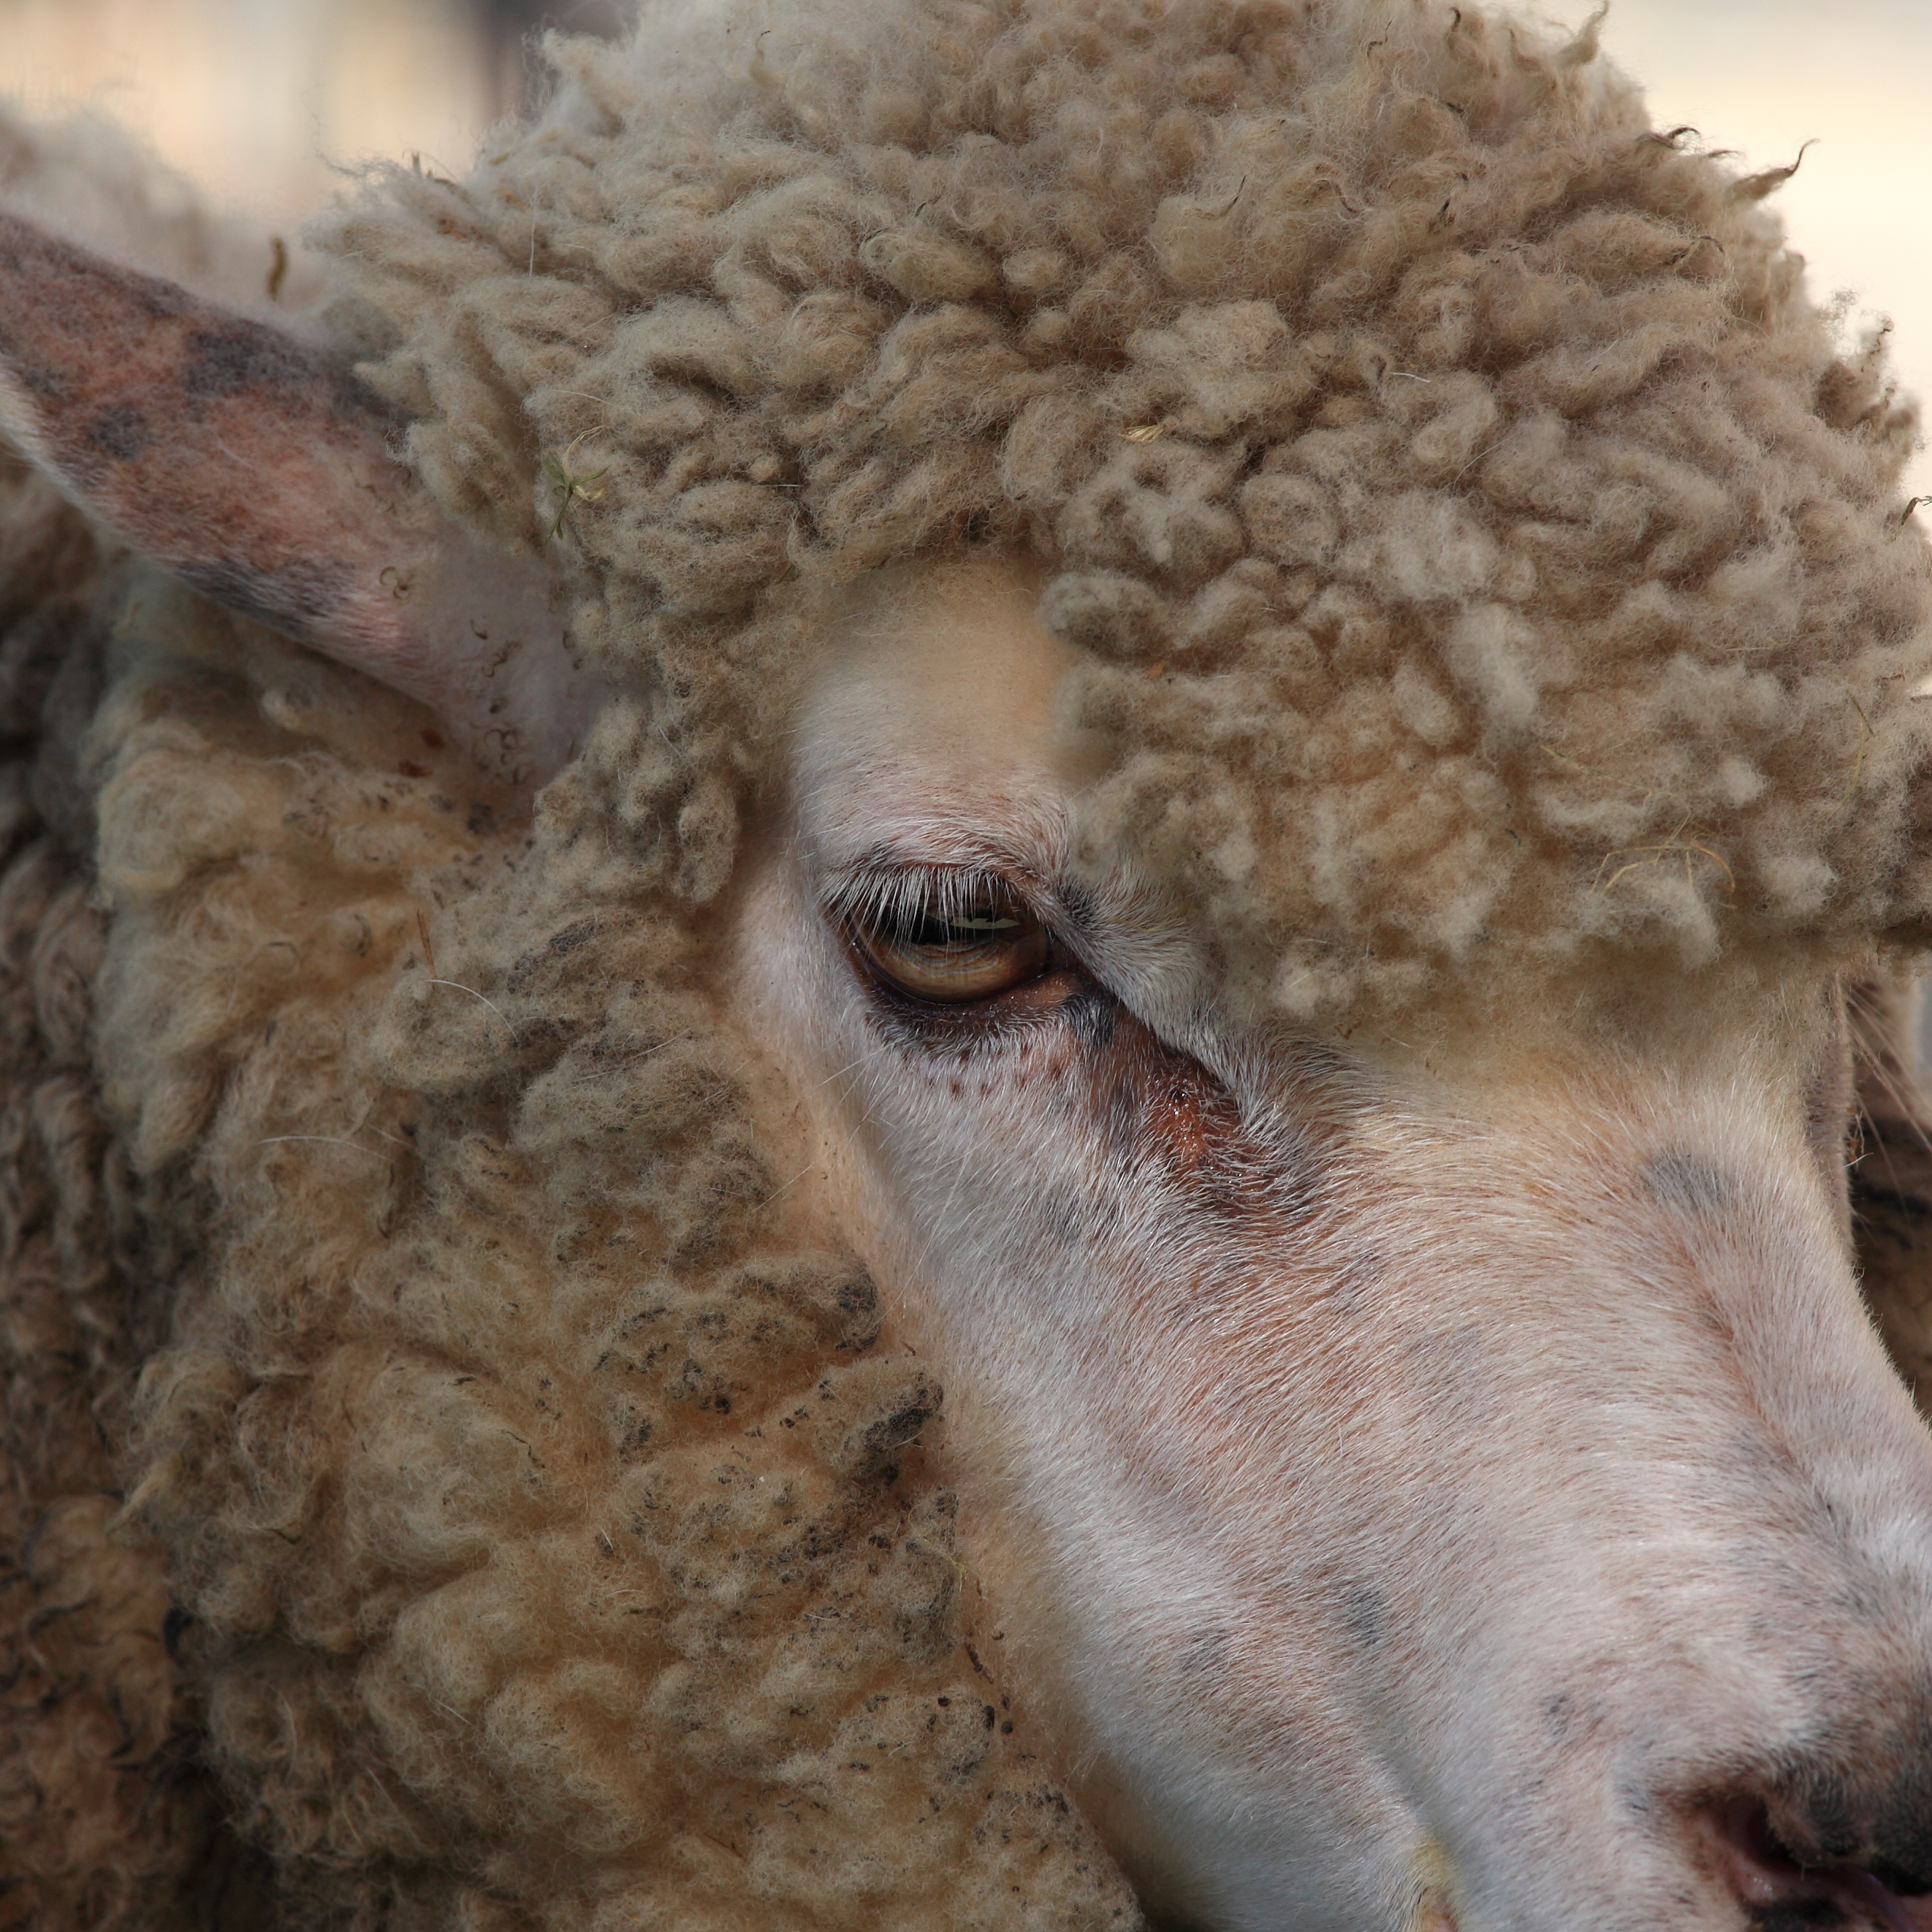
high, sheep, mammal, mane, close up, alpaca, cool image, head, vertebrate, sheeps, 5d, hires, markii, hi, res, resolution, camel like mammal, horse like mammal